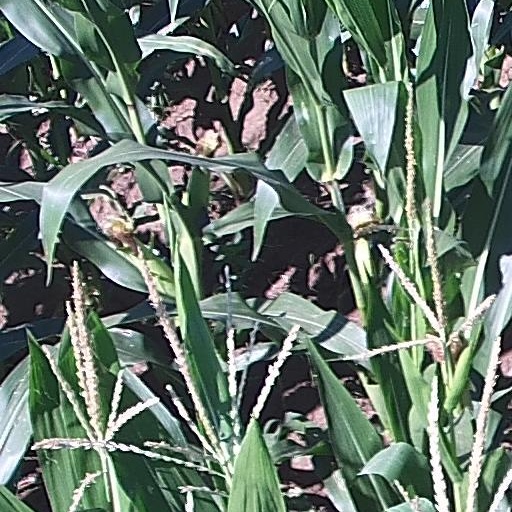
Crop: maize; corn